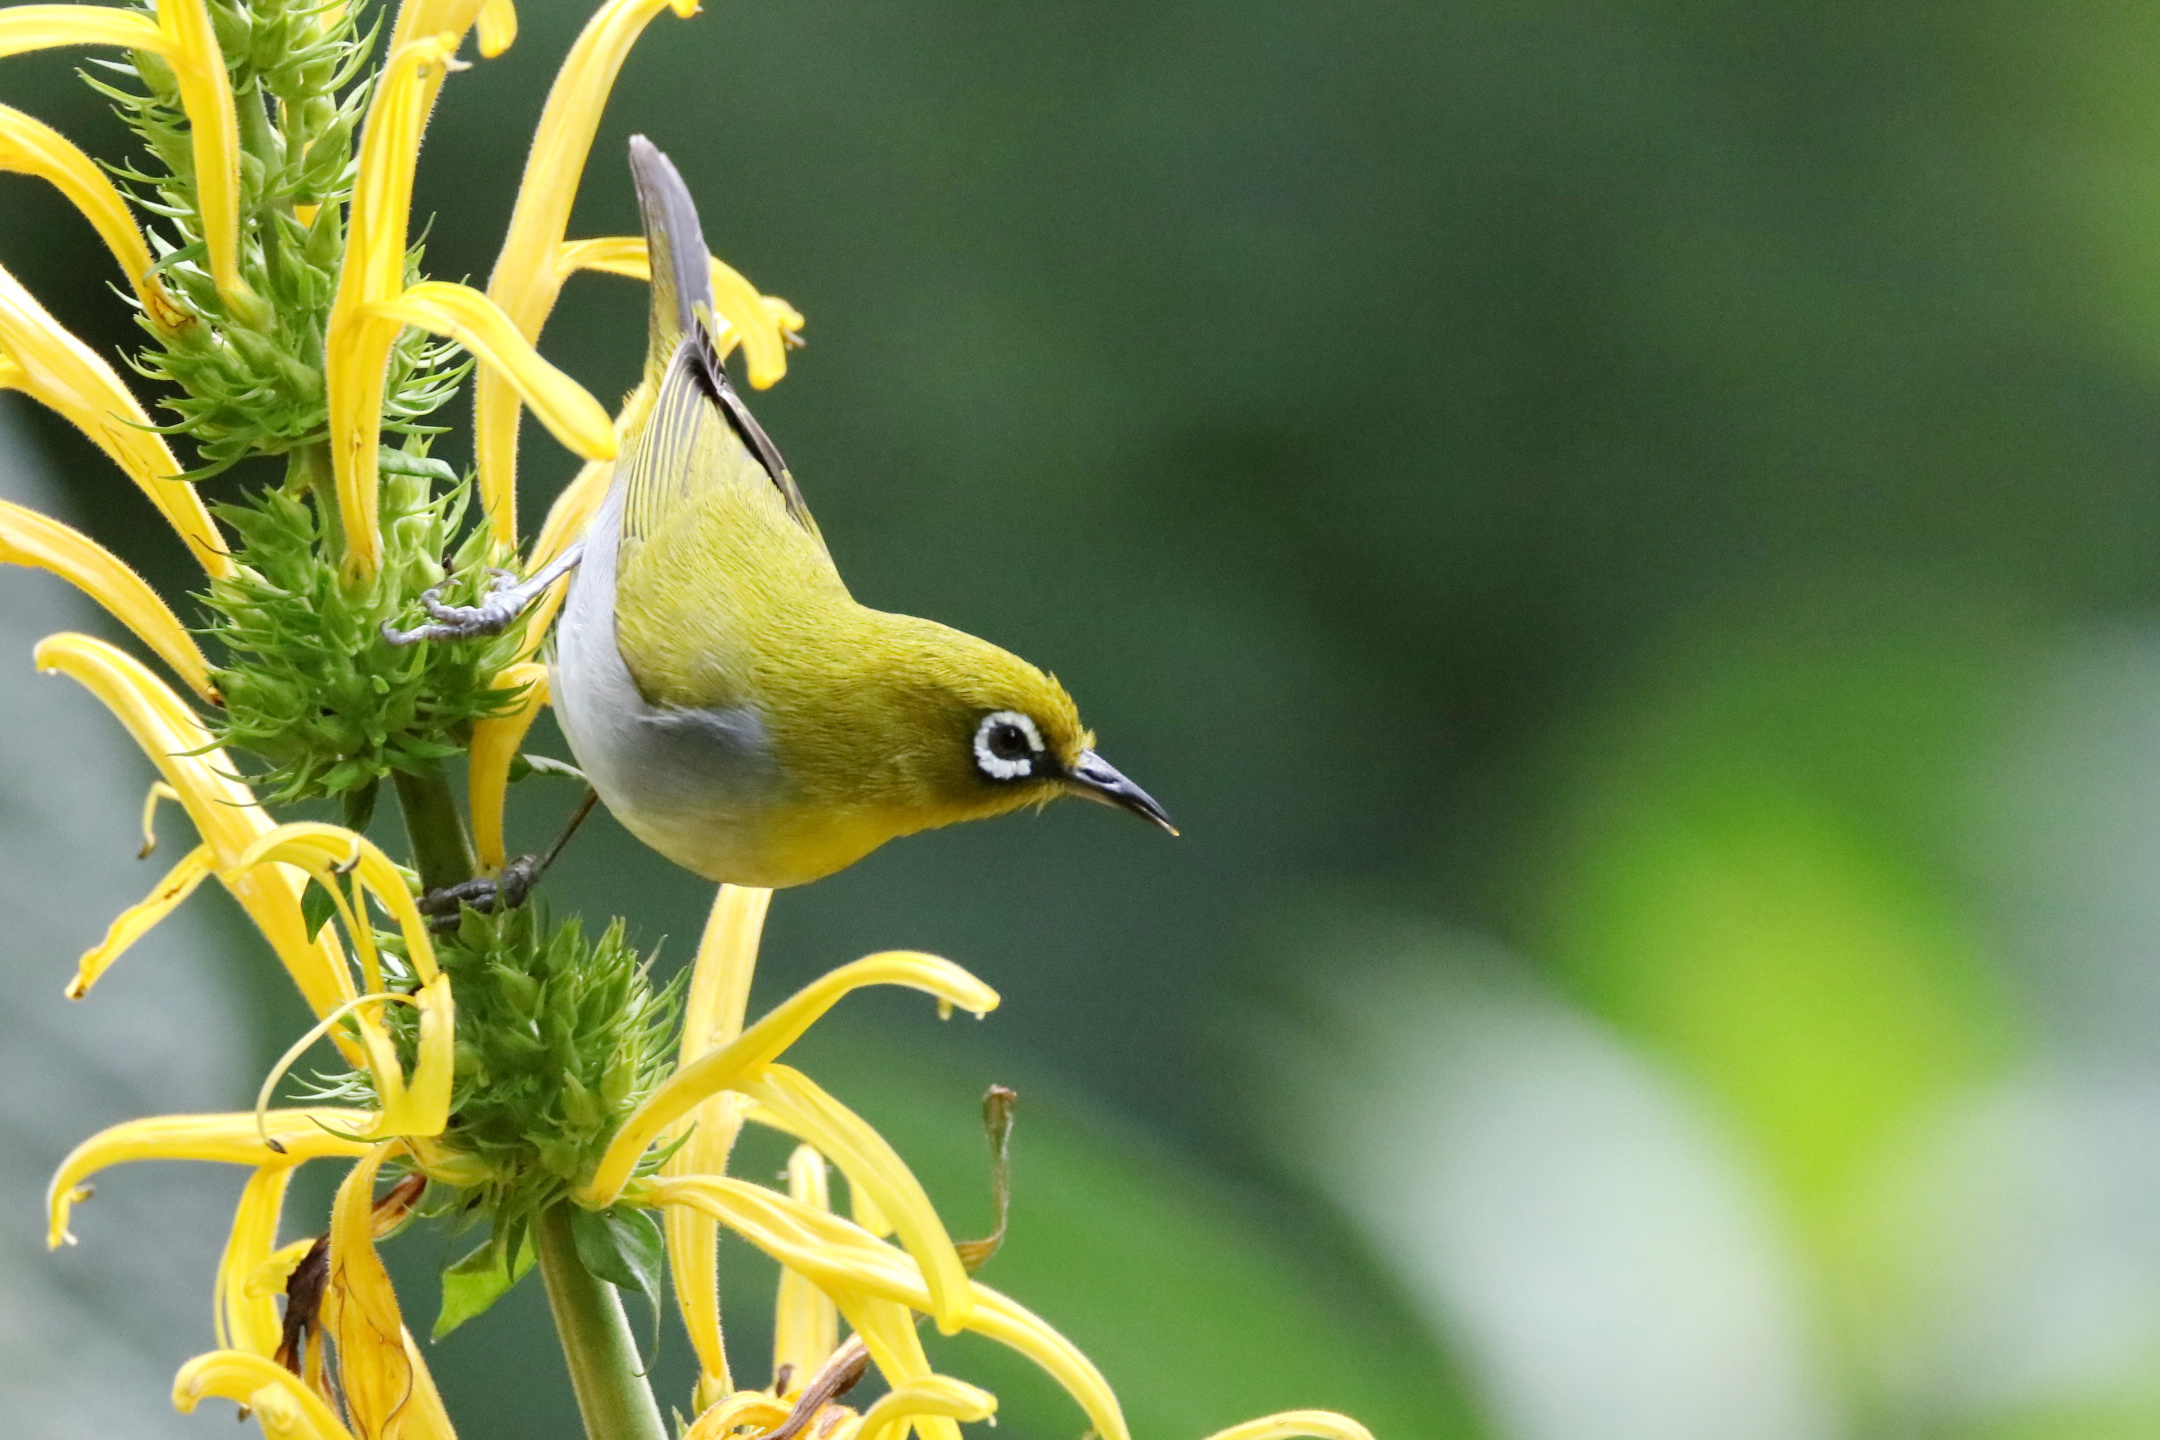
bird, fauna, beak, wildlife, organism, finch, old world oriole, eurasian golden oriole